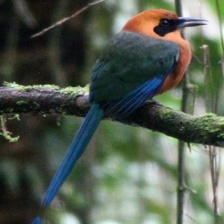
Species: RUFUOS MOTMOT
Scientific name: BARYPHTHENGUS MARTII